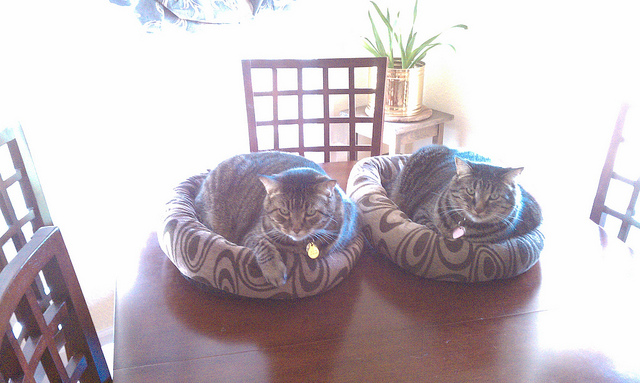
user: Given an image and a question. Answer the question in a short answer. Question: How do these animals communicate a sense of contentment to their owners? Short Answer:
assistant: purr